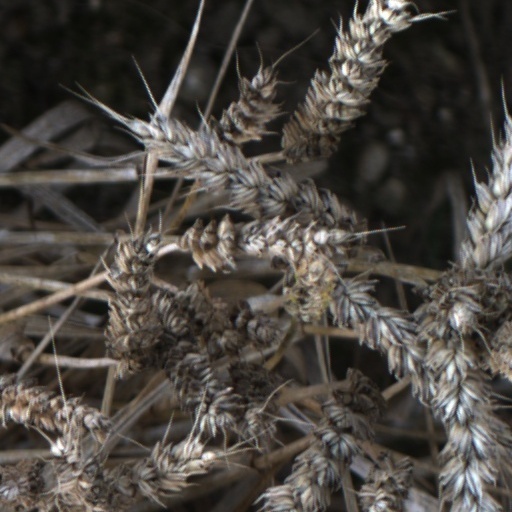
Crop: wheat